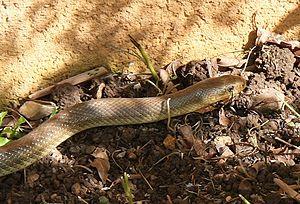
Tête de couleuvre d'Esculape
Les serpents constricteurs sont des serpents primitifs à deux poumons — la plupart des serpents en ont un, l'autre étant atrophié — qui tuent leur proie en coupant leur circulation sanguine et en les étouffant. Ils sont généralement aglyphes. Quand on parle de serpents constricteurs, on pense souvent aux Boidae et aux Pythonidae, tels que le grand anaconda — ou anaconda géant —, le python royal ou le boa constrictor. Mais bien d'autres serpents sont constricteurs, notamment de nombreux colubridés, comme la couleuvre d'Esculape, la couleuvre verte et jaune ou la coronelle lisse.
La couleuvre d'Esculape, Zamenis longissimus, anciennement Elaphe longissima, est une espèce de serpents de la famille des Colubridae.